William Castle (shipbuilder)

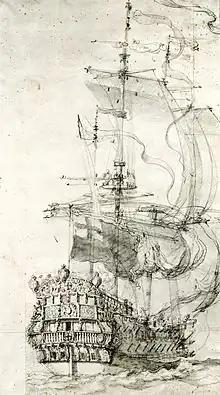
HMS Mordaunt

William Castle or Castell of Rotherhithe (c.1615–1681) was a shipbuilder for the Royal Navy and occasionally for the East India Company. He is mentioned more than once in the Diary of Samuel Pepys.